Russian imperialism

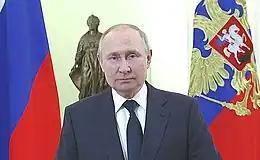
Current Russia's president Vladimir Putin has compared himself to Peter the Great in an effort to "regain the former Russian lands".

Analysts have described Russia's state ideology under Vladimir Putin as nationalist and imperialist. Since his third term as president, some analysts argue that Putin and his inner circle are working to re-establish a Russian empire. Andrey Kolesnikov describes Putin's regime as melding nationalist imperialism with conservative Orthodoxy and aspects of Stalinism. Putin has portrayed the Soviet Union as carrying out Russia's "imperial destiny" under another name.